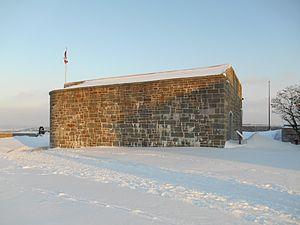
Redoute du cap Diamant, Citadelle de Québec
Cet article recense les lieux patrimoniaux de Québec inscrit au répertoire des lieux patrimoniaux du Canada, qu'ils soient de niveau provincial, fédéral ou municipal.
La Citadelle de Québec est un fort situé sur le cap Diamant dans la ville de Québec au Québec. Adjacente aux plaines d'Abraham, elle est partie intégrante des fortifications de la vieille ville. Les villes de Québec et de Campeche au Mexique sont les deux seules villes en Amérique du Nord qui ont conservé l'ensemble de leurs fortifications, dont l'enceinte.
Les fortifications de Québec sont un système de fortifications qui furent érigées dans la ville de Québec sous les régimes coloniaux français et anglais. Il a été désigné lieu historique national du Canada en 1948.